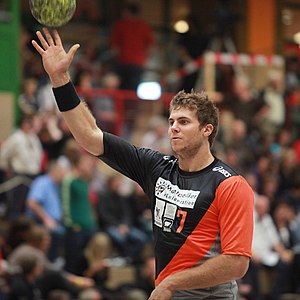
William Accambray
William Accambray er en fransk håndboldspiller, der til dagligt spillede for klubben Paris Saint-Germain F.C. i sit hjemland, før han i 2017 skiftede til MVM Veszprém KC i Ungarn.